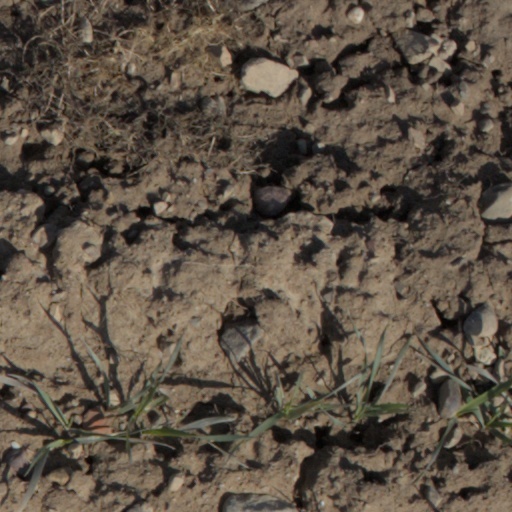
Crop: wheat